Describe the emotion expressed in this image:  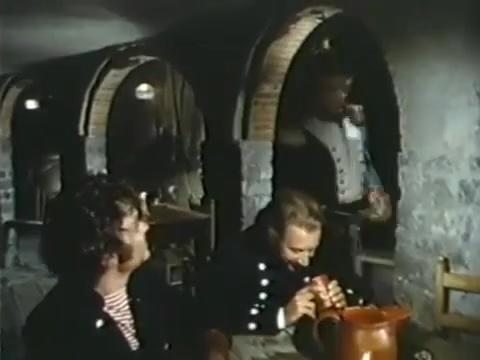
This person displays Pain, valence and arousal with low intensity.